Sven Engwall

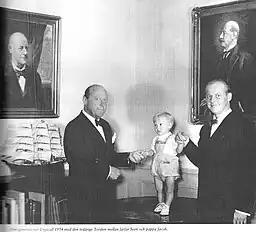
Sven Engwall, Torsten Engwall, Jacob Engwall

Sven Victor Engwall, born in 1891, was the oldest son of Ernst Victor Engwall. In 1912, Sven Engwall graduated as a naval officer. In 1914, he actively participated in World War I. After the war, in 1918, Sven Engwall joined Vict. Th. Engwall & Co. He assumed the position of CEO at Vict. Th. Engwall & Co after his uncle, Knut Emil Engwall, transitioned to a more passive role on the family board. In 1945, Sven Engwall actively participated in the World War II at the same time as he managed the family business. He remained a Captain of the Navy, in the reserve, after the wars.